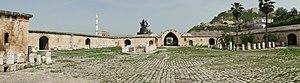
Ancien caravansérail ottoman de Qalaat al-Moudiq, Syrie
Le patrimoine syrien durant la guerre civile syrienne et depuis l'année 2011, a fait l'objet par ses protagonistes, d'importantes et étendues destructions par tirs et bombardements, et aussi par occupations illégales et pillages des sites.